Tess of the d'Urbervilles (1924 film)

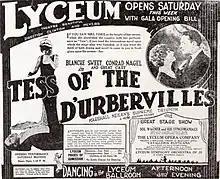
Newspaper advertisement

Tess of the d'Urbervilles is a 1924 American silent drama film starring Blanche Sweet and Conrad Nagel. It was directed by Sweet's husband, Marshall Neilan. The film is the second motion picture adaptation of the 1891 novel by Thomas Hardy, which had been turned into a very successful 1897 play starring Mrs. Fiske. In 1913, Adolph Zukor enticed Mrs. Fiske to reprise her role in a film version which is now considered lost. The 1924 version is also considered lost.